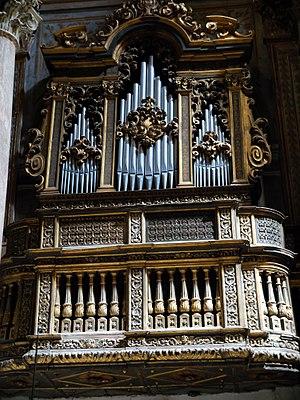
L'orgue Giuseppe de Martino (1718) de l'église Santa Caterina a Formiello, Naples. Italiano: L'organo Giuseppe de Martino (1718), Chiesa di Santa Caterina a Formiello, Napoli.
L'église Santa Caterina a Formiello est une église monumentale de Naples située piazza Enrico De Nicola, adjacente à la porta Capuana et au Castel Capuano.